Savanna

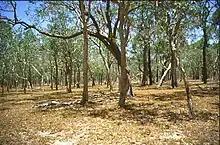
A "savanna woodland" in Northern Australia demonstrating the regular tree spacing characteristic of some savannas

Many grassy landscapes and mixed communities of trees, shrubs, and grasses were described as savanna before the middle of the 19th century, when the concept of a tropical savanna climate became established. The Köppen climate classification system was strongly influenced by effects of temperature and precipitation upon tree growth, and oversimplified assumptions resulted in a tropical savanna classification concept which considered it as a "climatic climax" formation. The common usage to describe vegetation now conflicts with a simplified yet widespread climatic concept. The divergence has sometimes caused areas such as extensive savannas north and south of the Congo and Amazon Rivers to be excluded from mapped savanna categories.